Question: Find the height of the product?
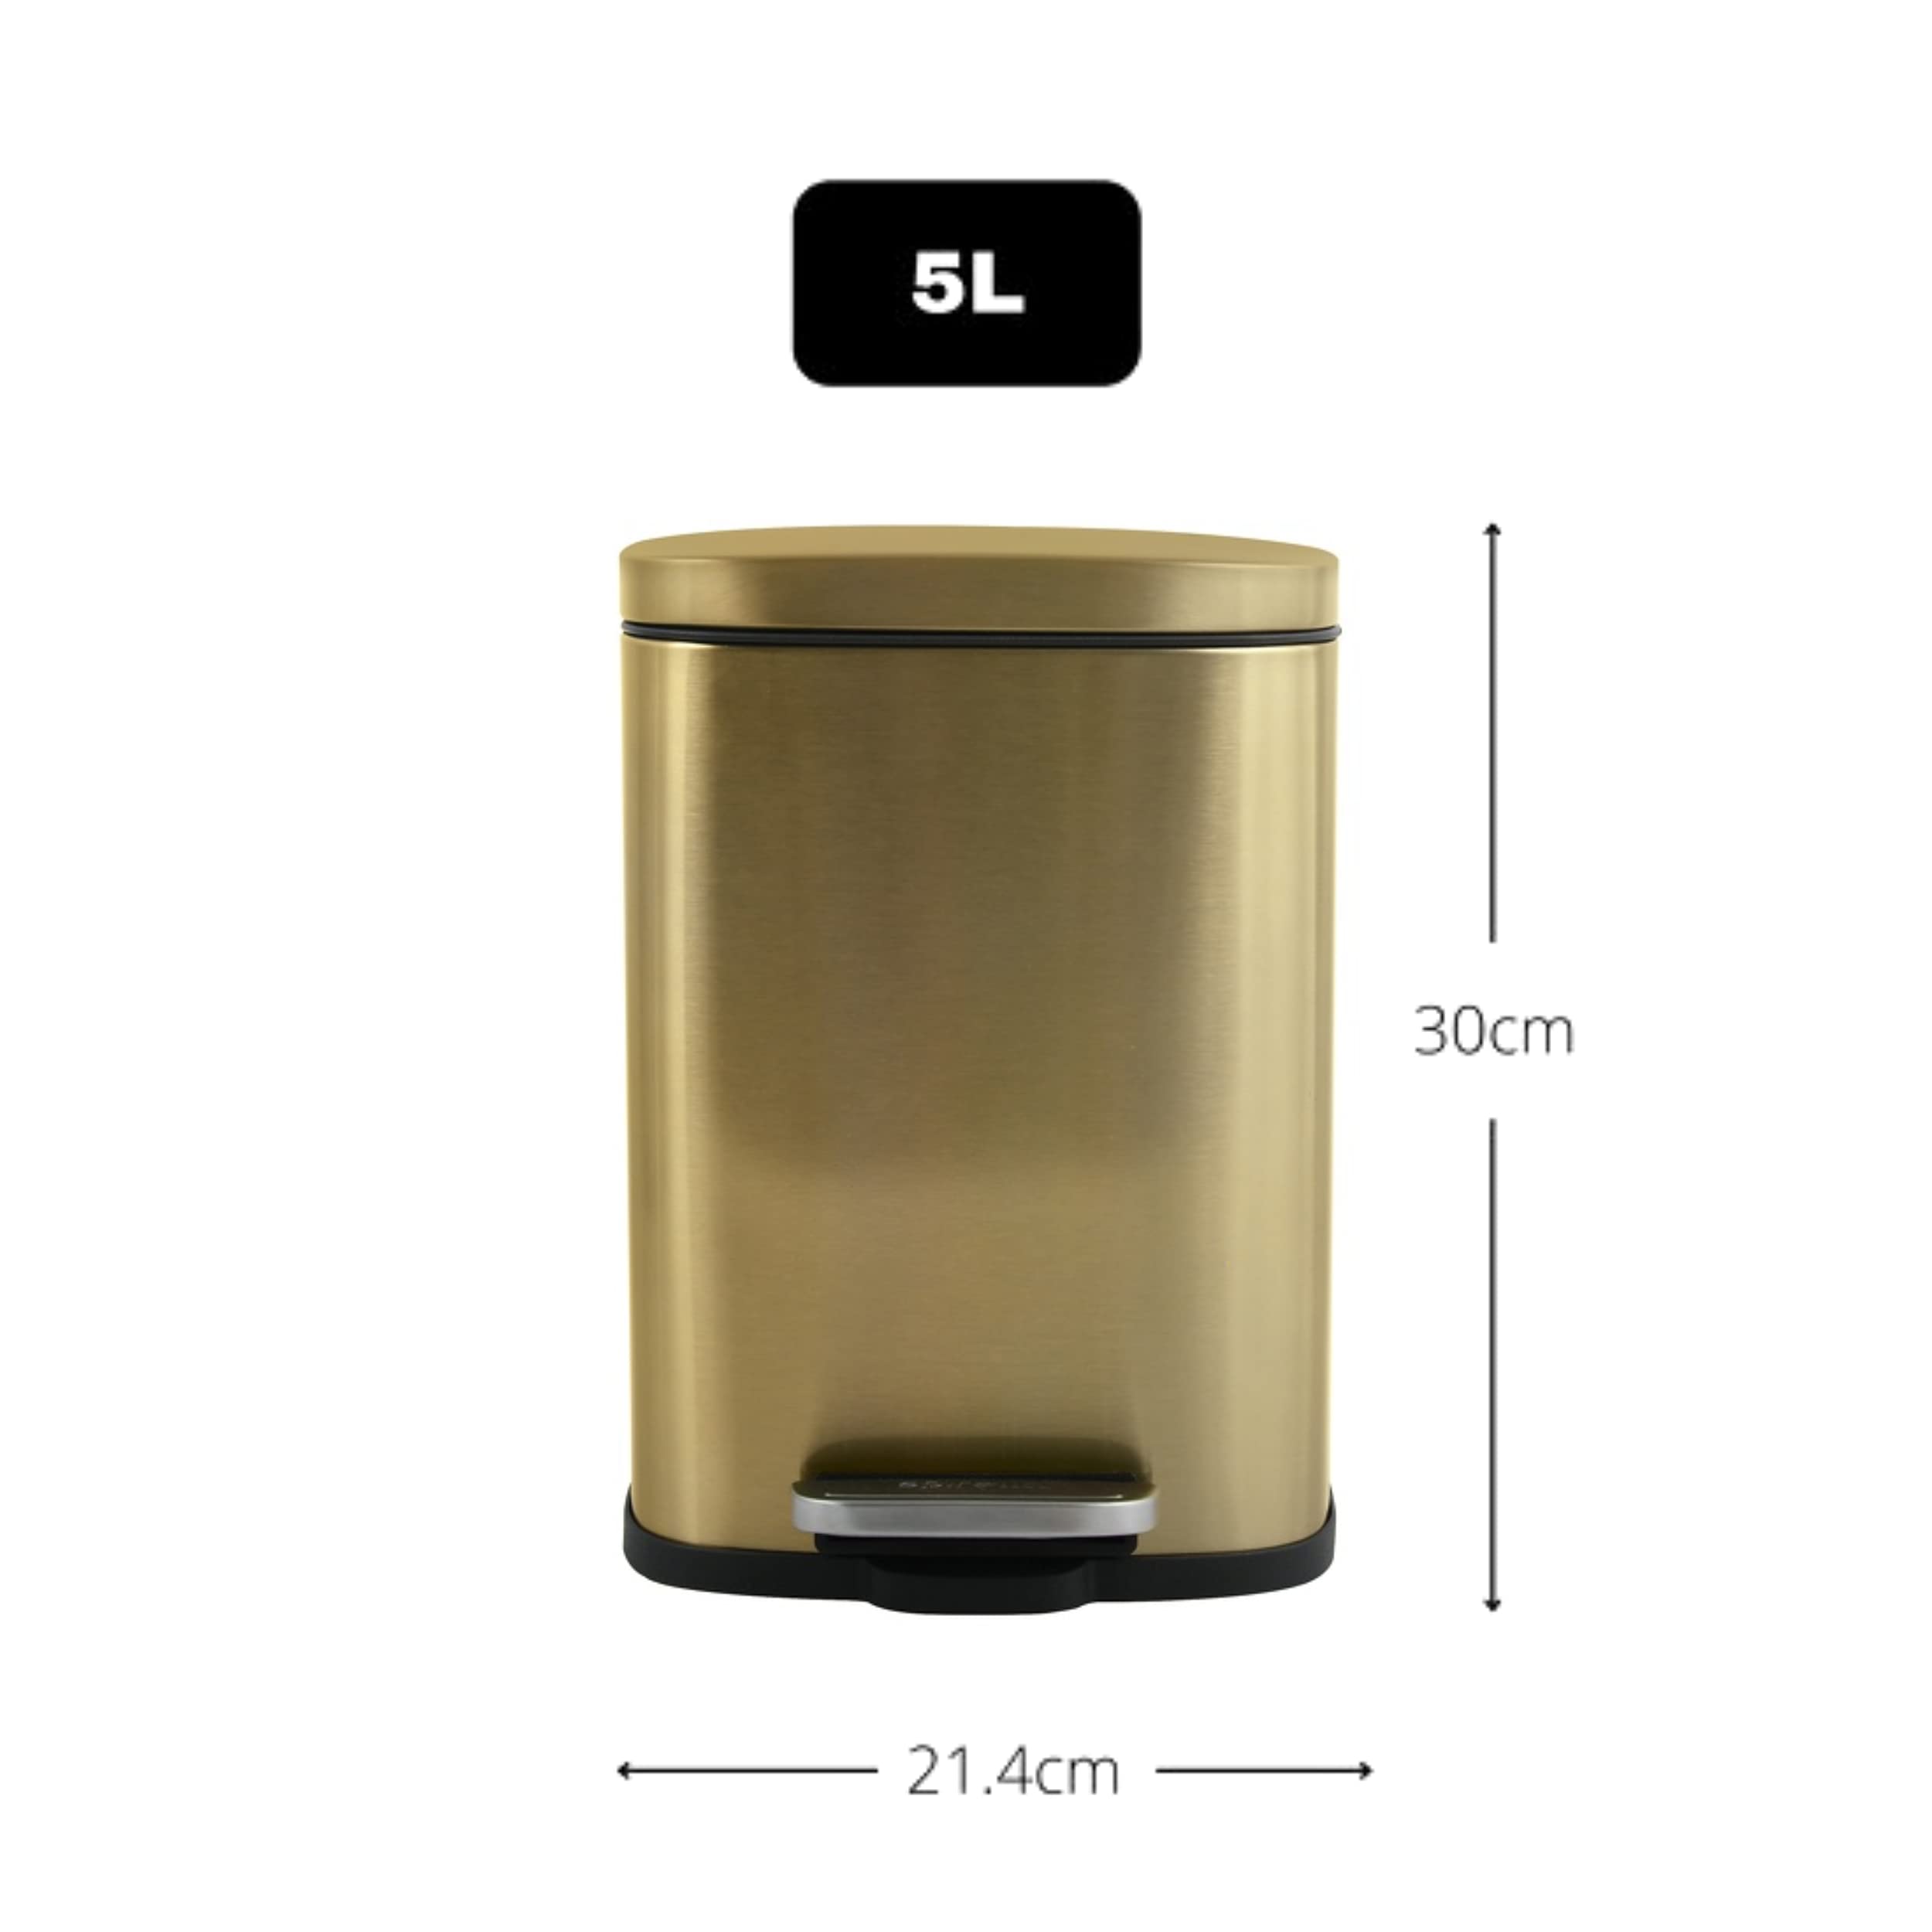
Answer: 30.0 centimetre